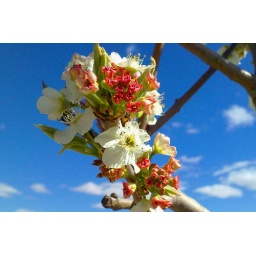
I saw this pear tree in bloom while out walking the dog this afternoon.